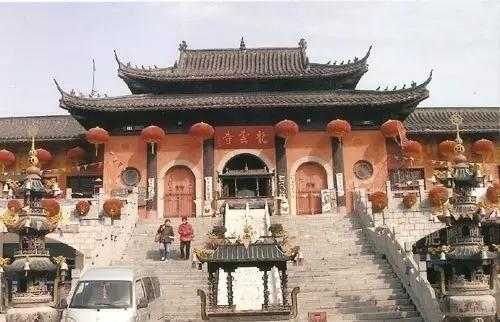
地标名称：龙云寺
所在城市：合肥市·瑶海区